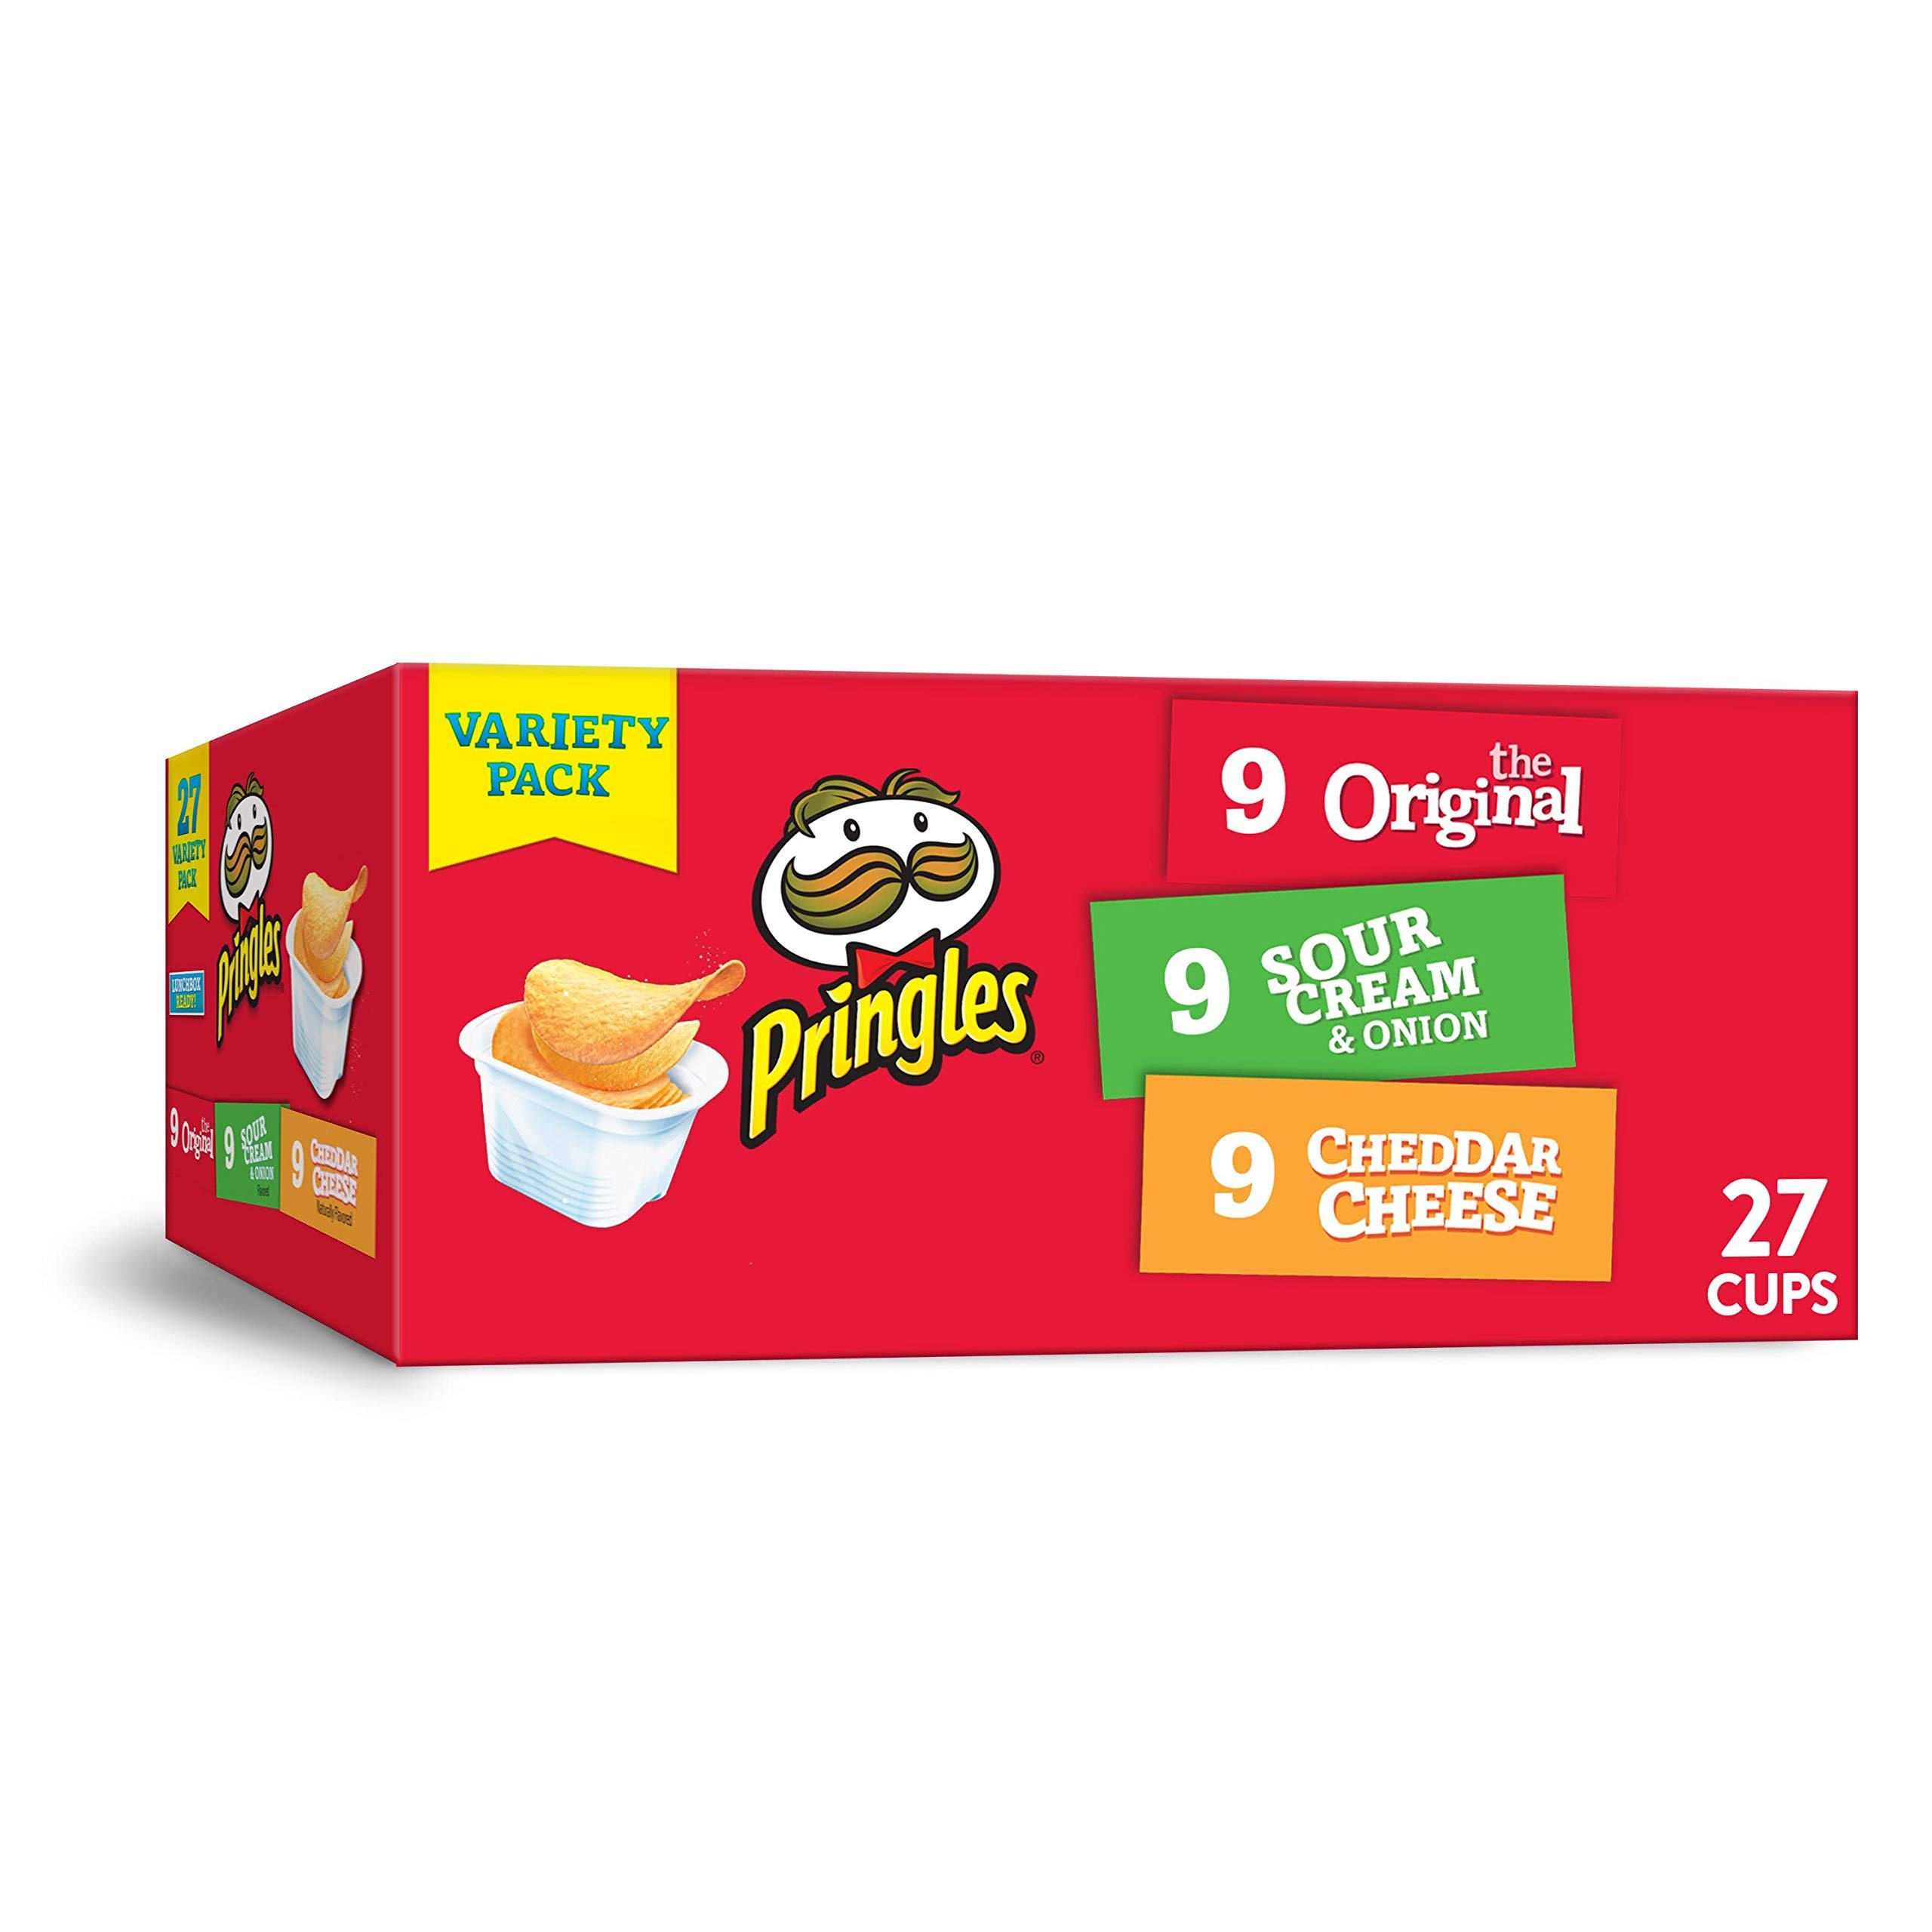
Item Name: Pringles Snack Stacks Potato Crisps Chips, Flavored Variety Pack, Original, Cheddar Cheese, Sour Cream and Onion, 19.3 oz (27 Cups)
Bullet Point 1: Satisfy your snack craving with the irresistible taste of original flavor, cheddar cheese flavor, and sour cream and onion flavor potato crisps; uniquely shaped and seasoned from edge to edge
Bullet Point 2: Make snack time more fun with the original, stackable potato crisp; pop open a can and experience the classic flavor and satisfying crunch of Pringles Potato Crisps
Bullet Point 3: Always tasty, never greasy; a delicious and crispy way to put the wow in your snacking routine; a travel-ready food made to enjoy at home or on-the-go
Bullet Point 4: Grab a cup at game time, pack a snack for school, enjoy a stack at the office and stow them in lunchboxes; the savory, stackable snack options are endless
Bullet Point 5: Packaged in a 19.3-oz box containing 9, 0.67-ounce cups of Original Flavored, 9, 0.74-oz cups of Sour Cream & Onion Flavored, and 9, 0.74-oz cups of Cheddar Cheese Flavored Pringles Potato Crisps Pringles Potato Crisps
Value: 1.0
Unit: Count

Price: 15.485